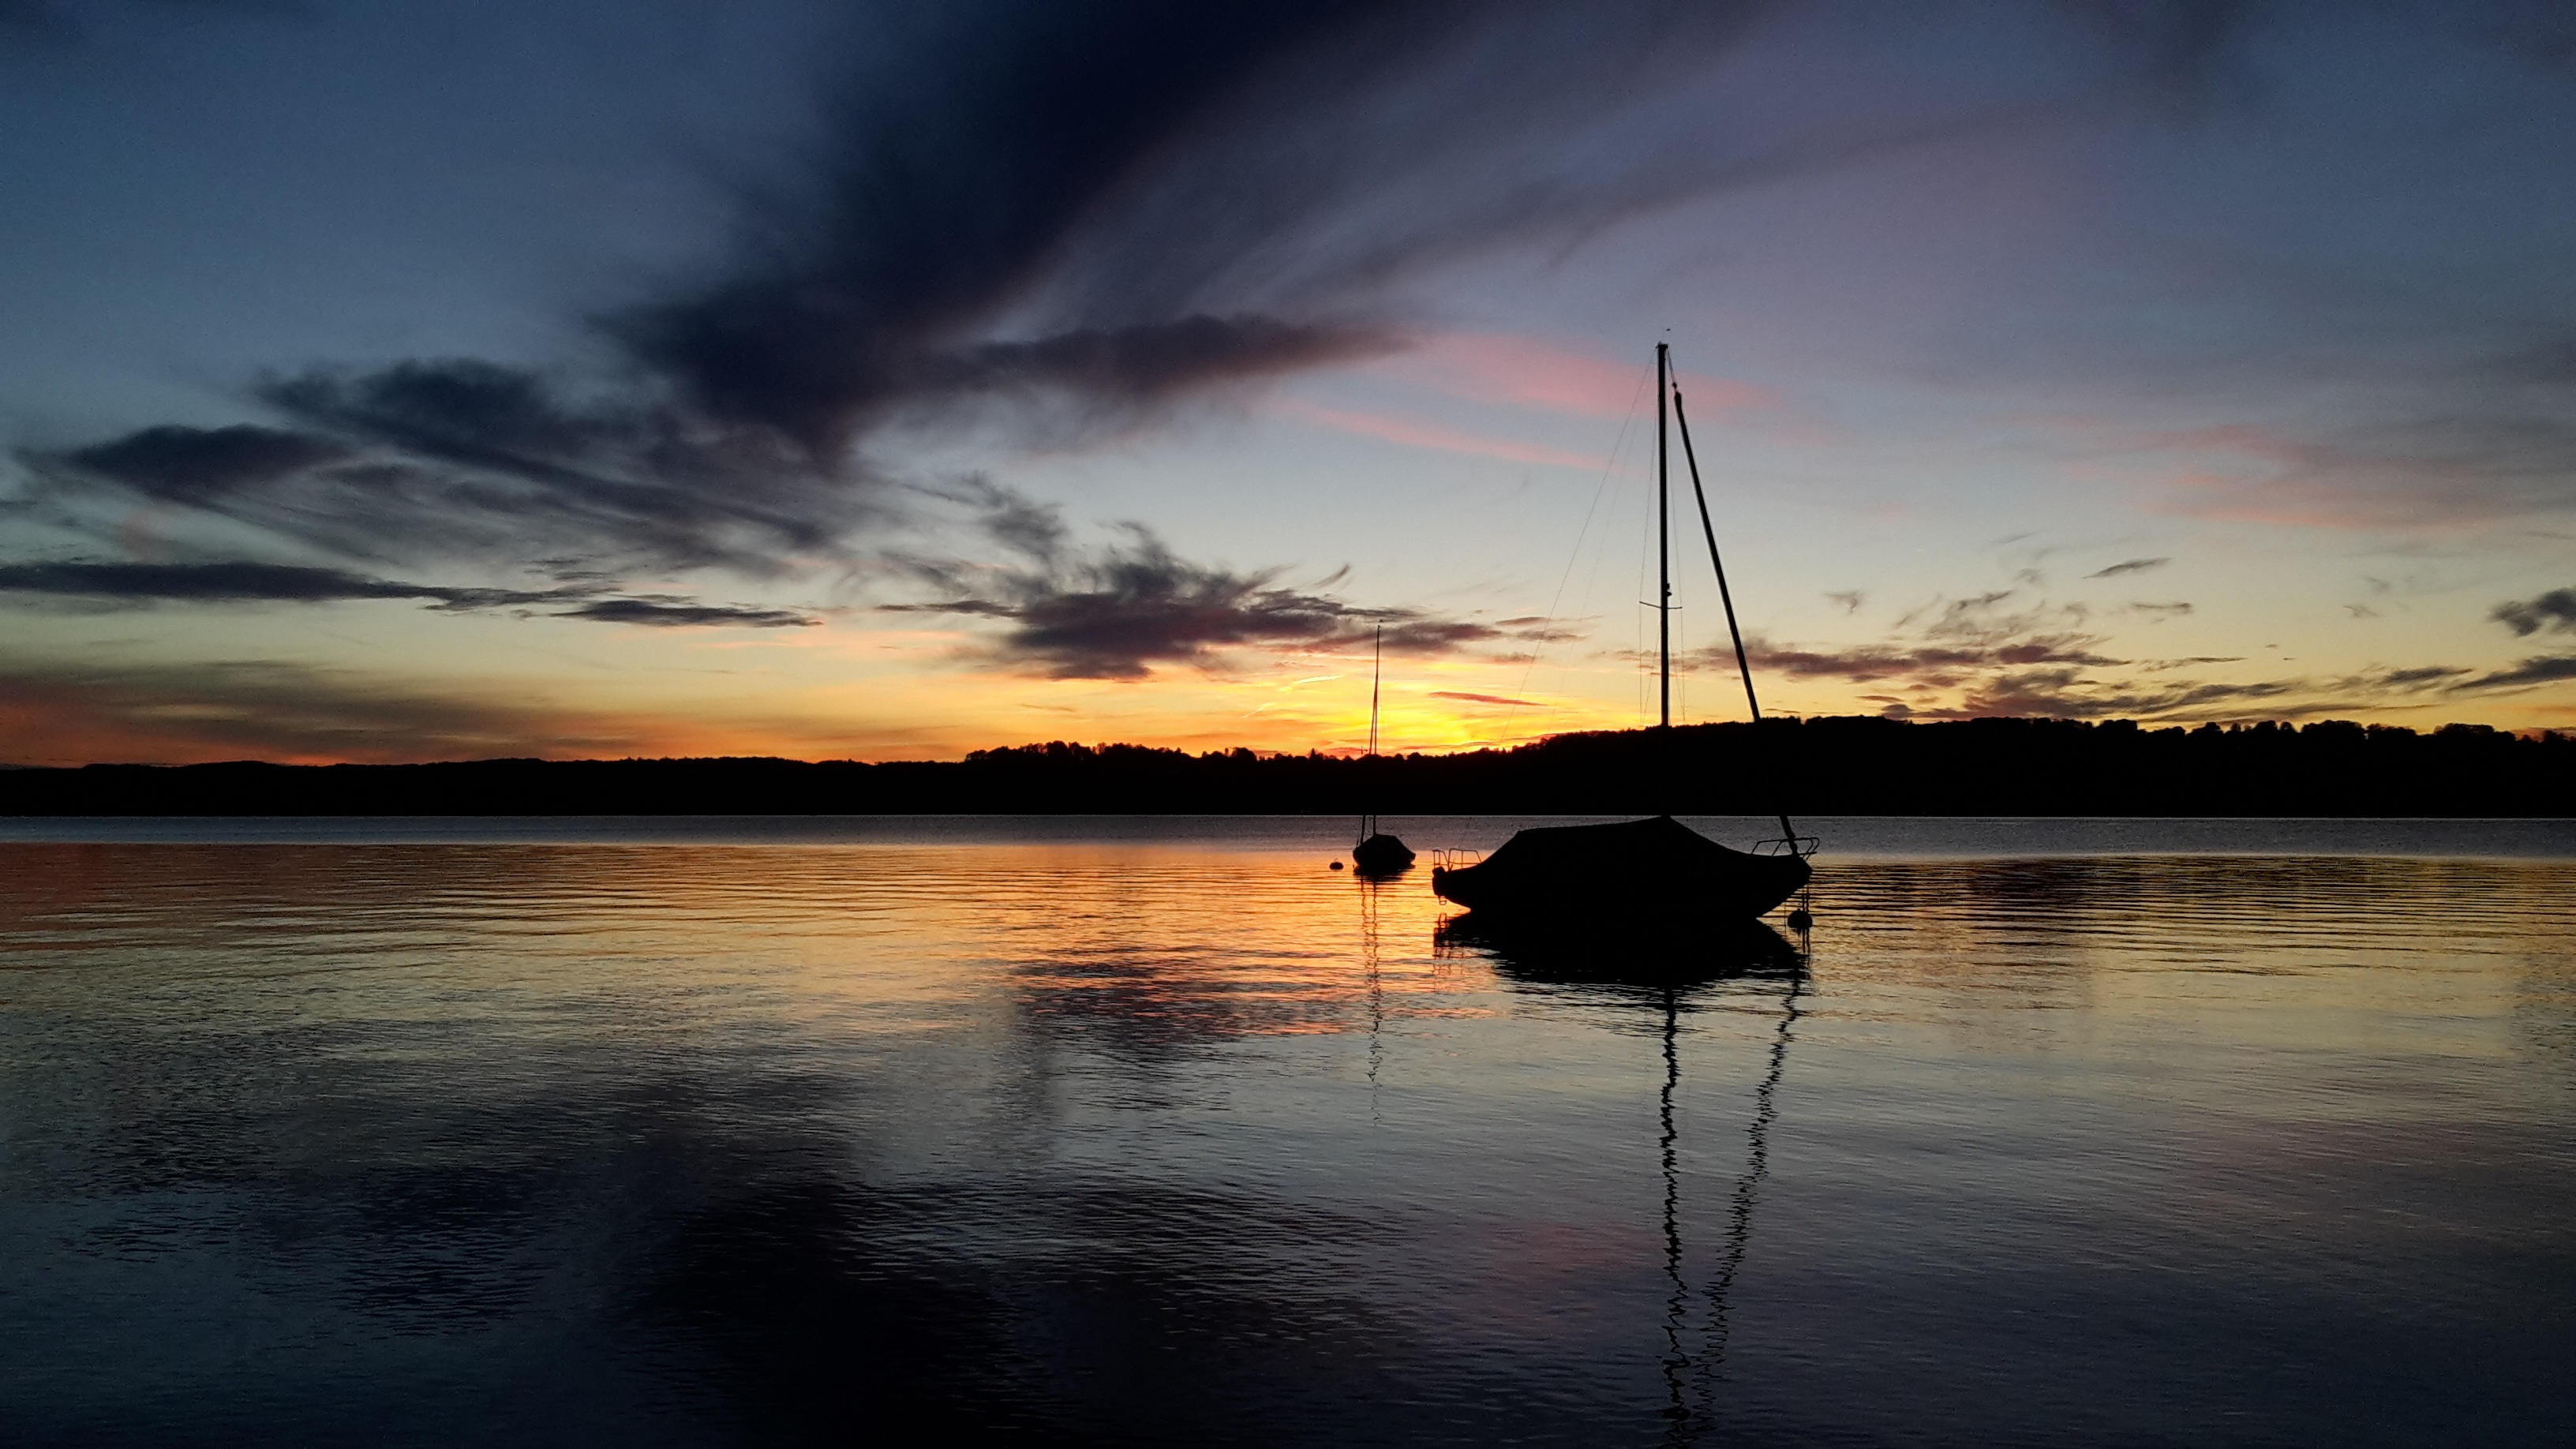
beach, sea, coast, water, nature, ocean, horizon, cloud, sky, sun, sunrise, sunset, boat, sunlight, morning, shore, wave, lake, dawn, dusk, evening, twilight, reflection, vehicle, romance, dramatic sky, sailing boat, abendstimmung, mirroring, evening sky, meteorological phenomenon